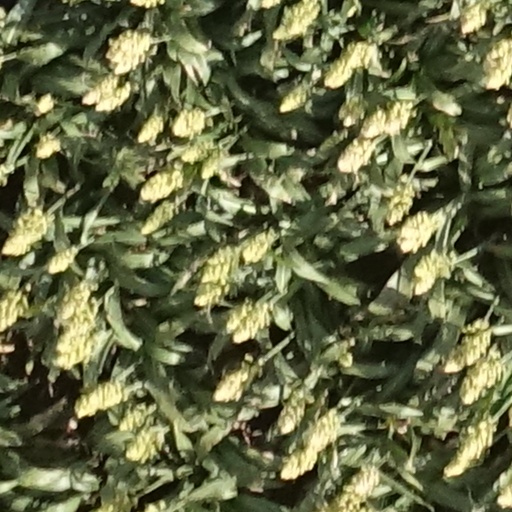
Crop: sorghum